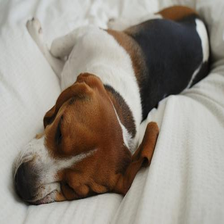
Species: dog
Breed: beagle